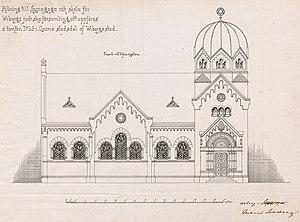
La synagogue de Viipuri une synagogue construite à Viipuri dans le grand-duché de Finlande.